Saint-Créac, Gers

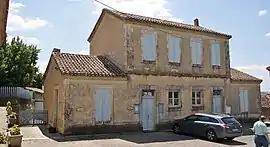
The town hall in Saint-Créac

Saint-Créac is a commune in the Gers department in southwestern France.